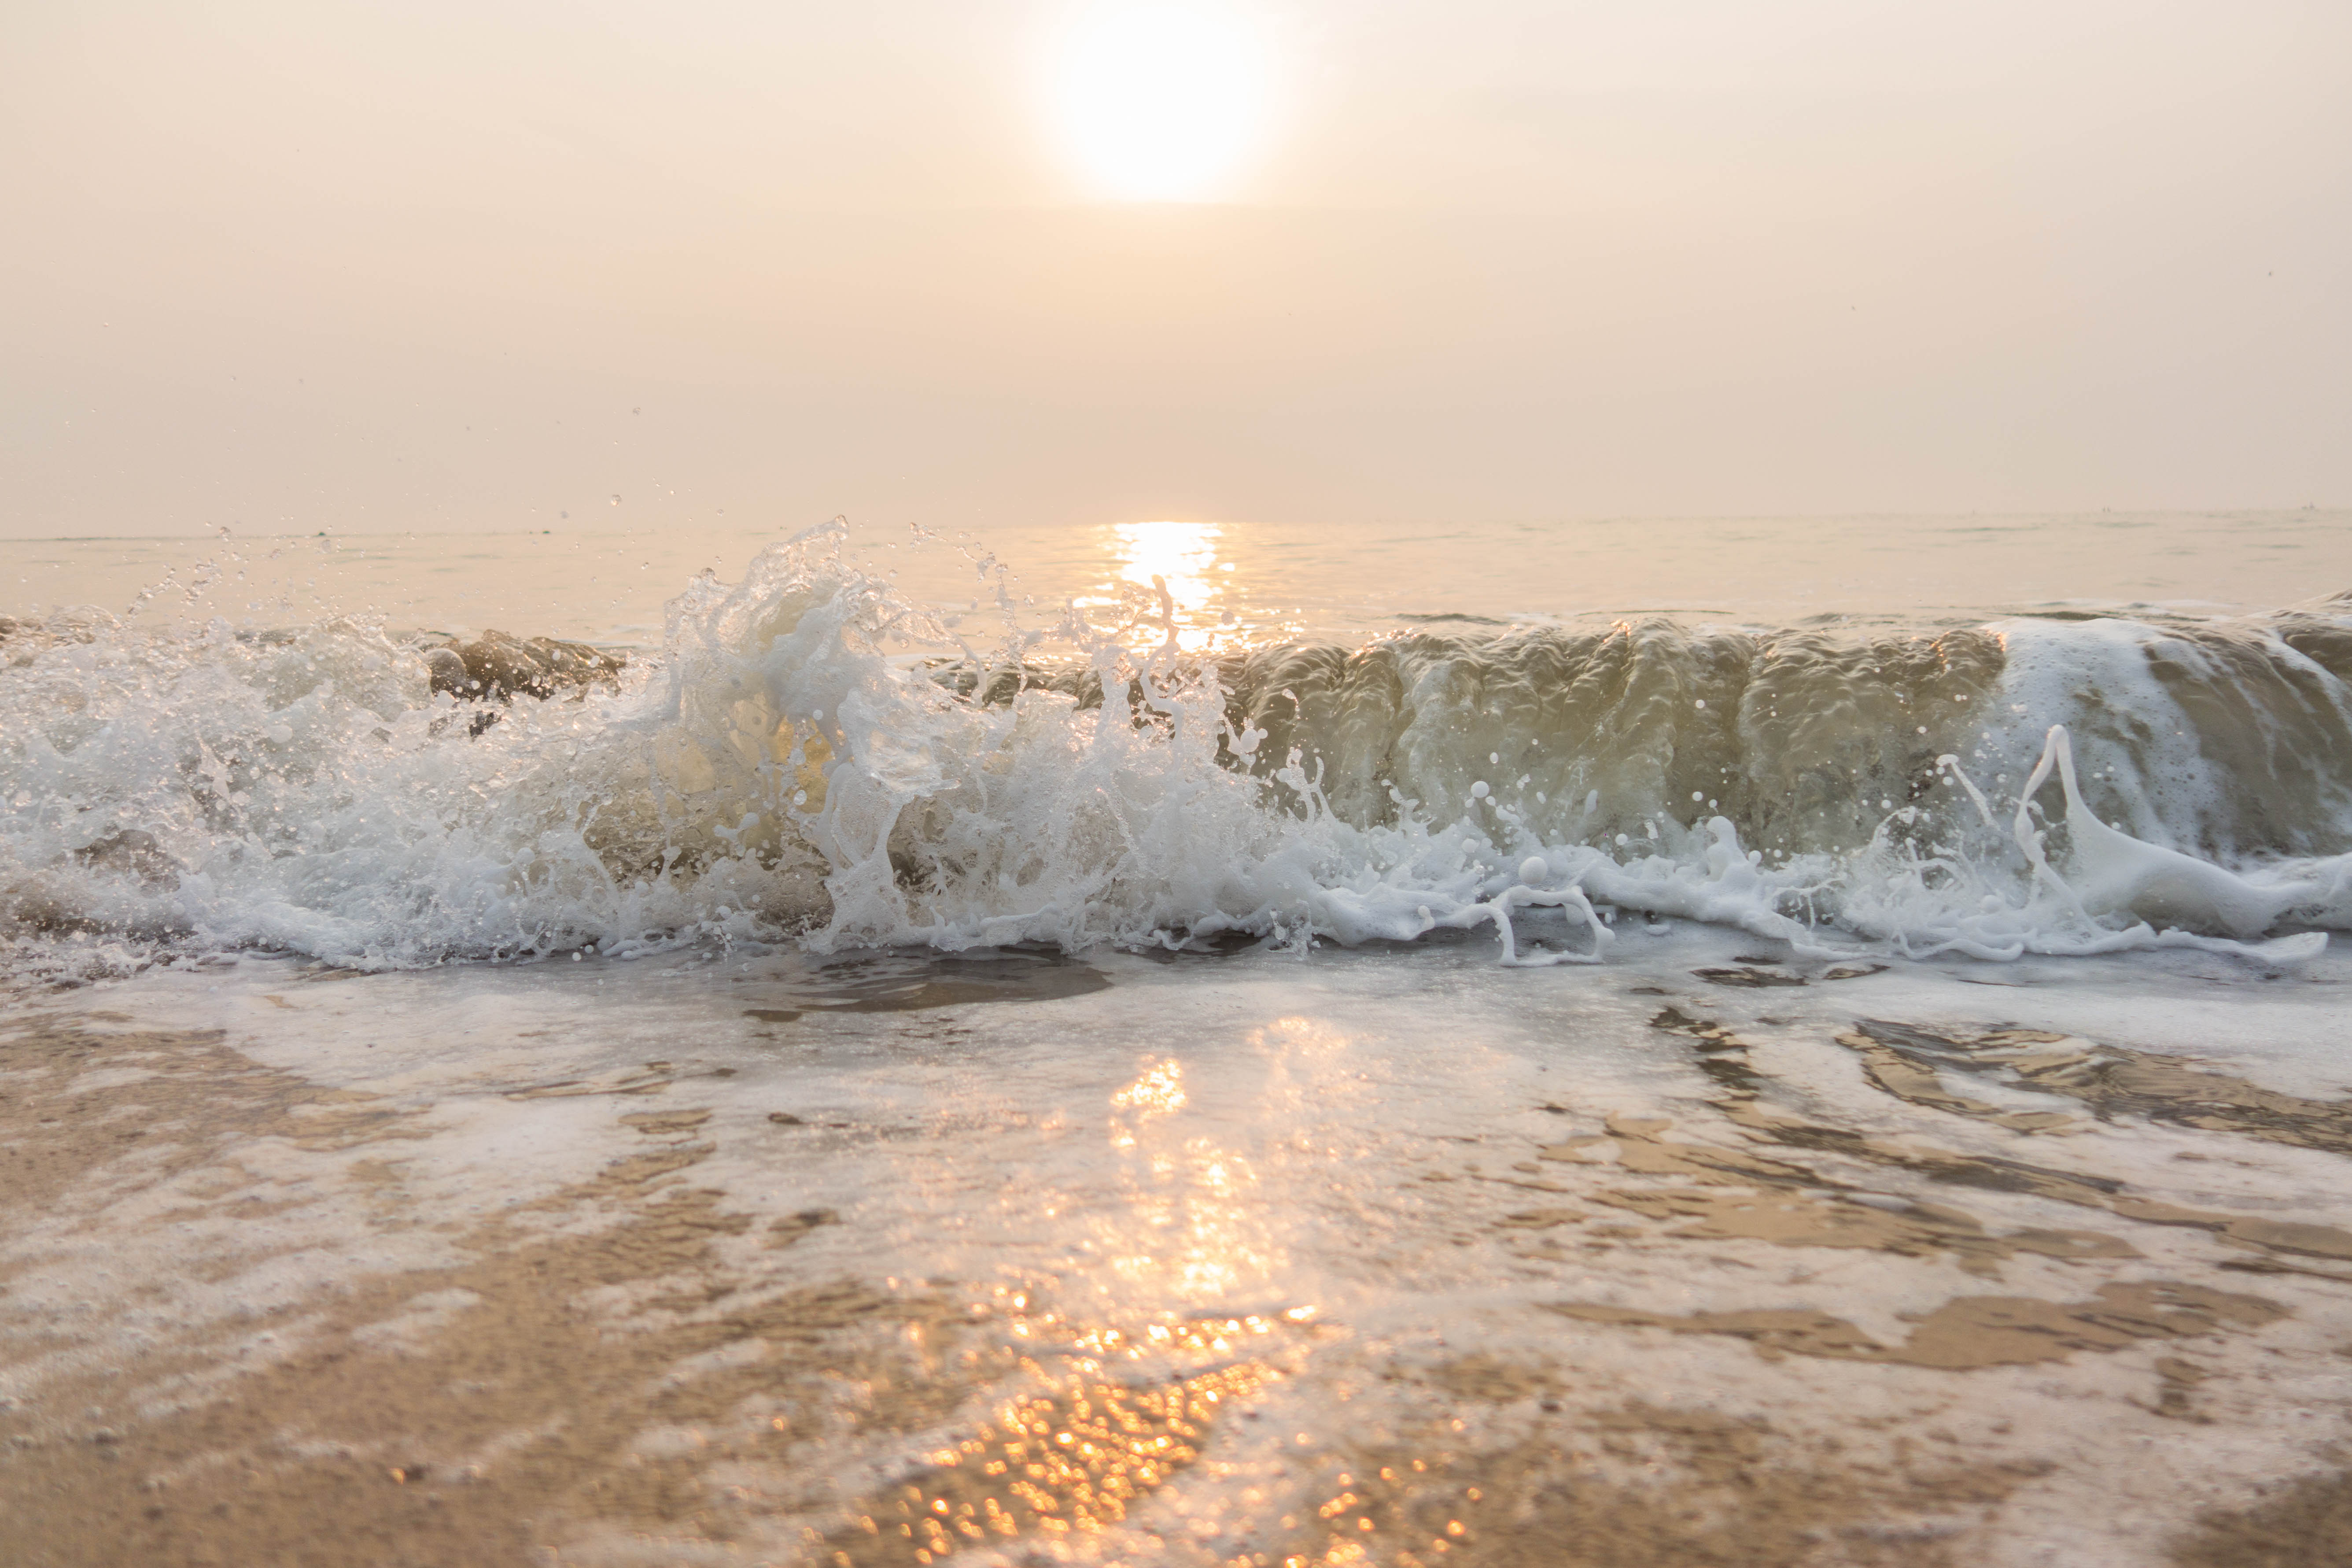
sea, morning, soft wave, wave, water, wind wave, ocean, shore, sky, tide, coast, beach, water resources, sunlight, horizon, landscape, coastal and oceanic landforms, vacation